Chaos (genus)

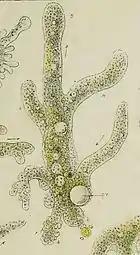
"A. proteus" (="C. chaos"), from Joseph Leidy, 1879

Until quite recently, the genus "Chaos" was included, along with all other protists that extend lobose pseudopods or move about by protoplasmic flow, in the phylum Sarcodina. Molecular phylogenies based on the examination of ribosomal DNA have shown that Sarcodina is a polyphyletic grouping: that some amoeboids shared a more recent common ancestor with members of other phyla than with other Sarcodina. Consequently, the amoeboids of Sarcodina have been distributed among two newly created supergroups, Rhizaria and Amoebozoa. "Chaos" and its close relative, "Amoeba", are now placed in the latter, within the order Tubulinida: naked amoebas (lacking a test, or shell), either monopodial or possessing somewhat cylindrical pseudopods, with non-adhesive uroid (a region at the posterior of the cell which has a crumpled appearance).